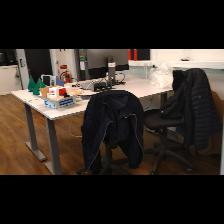
Label: NonHuman